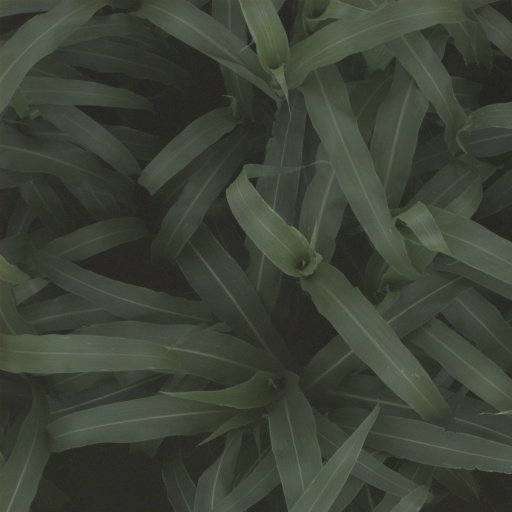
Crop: sorghum